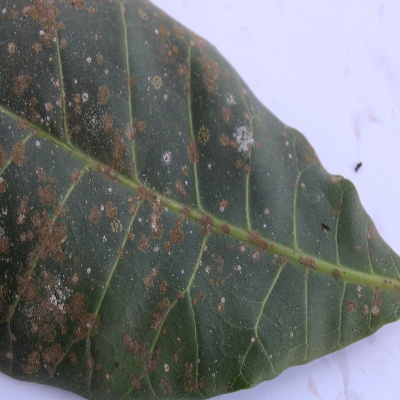
Crop: Cashew
Condition: red rust